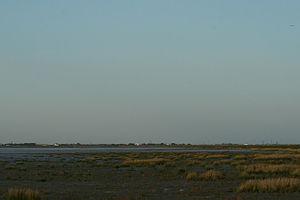
La réserve naturelle nationale de la baie de l'Aiguillon couvre une partie du domaine public maritime des départements de la Vendée et de la Charente-Maritime, à l'embouchure de la Sèvre niortaise. Elle a été créée en deux temps : la partie vendéenne en 1996 et la partie charentaise en 1999 pour une surface totale d'environ 4 900 hectares.